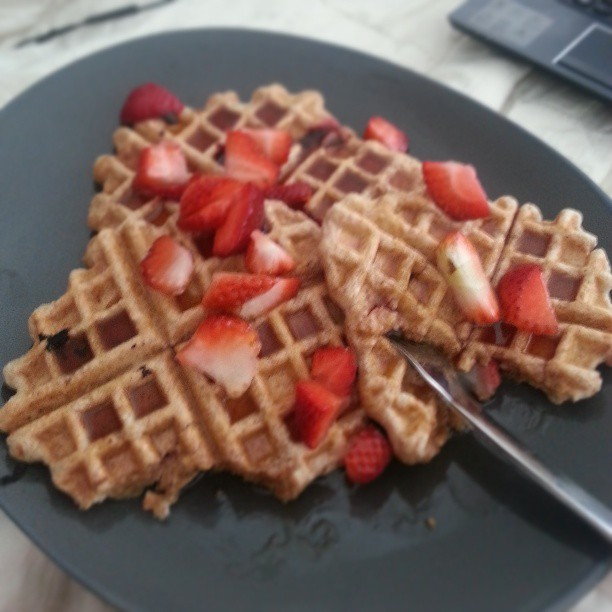
user: Given an image and a question. Answer the question in a short answer. Question: What country produces the most fruit used as a topping in this picture? Short Answer:
assistant: united state